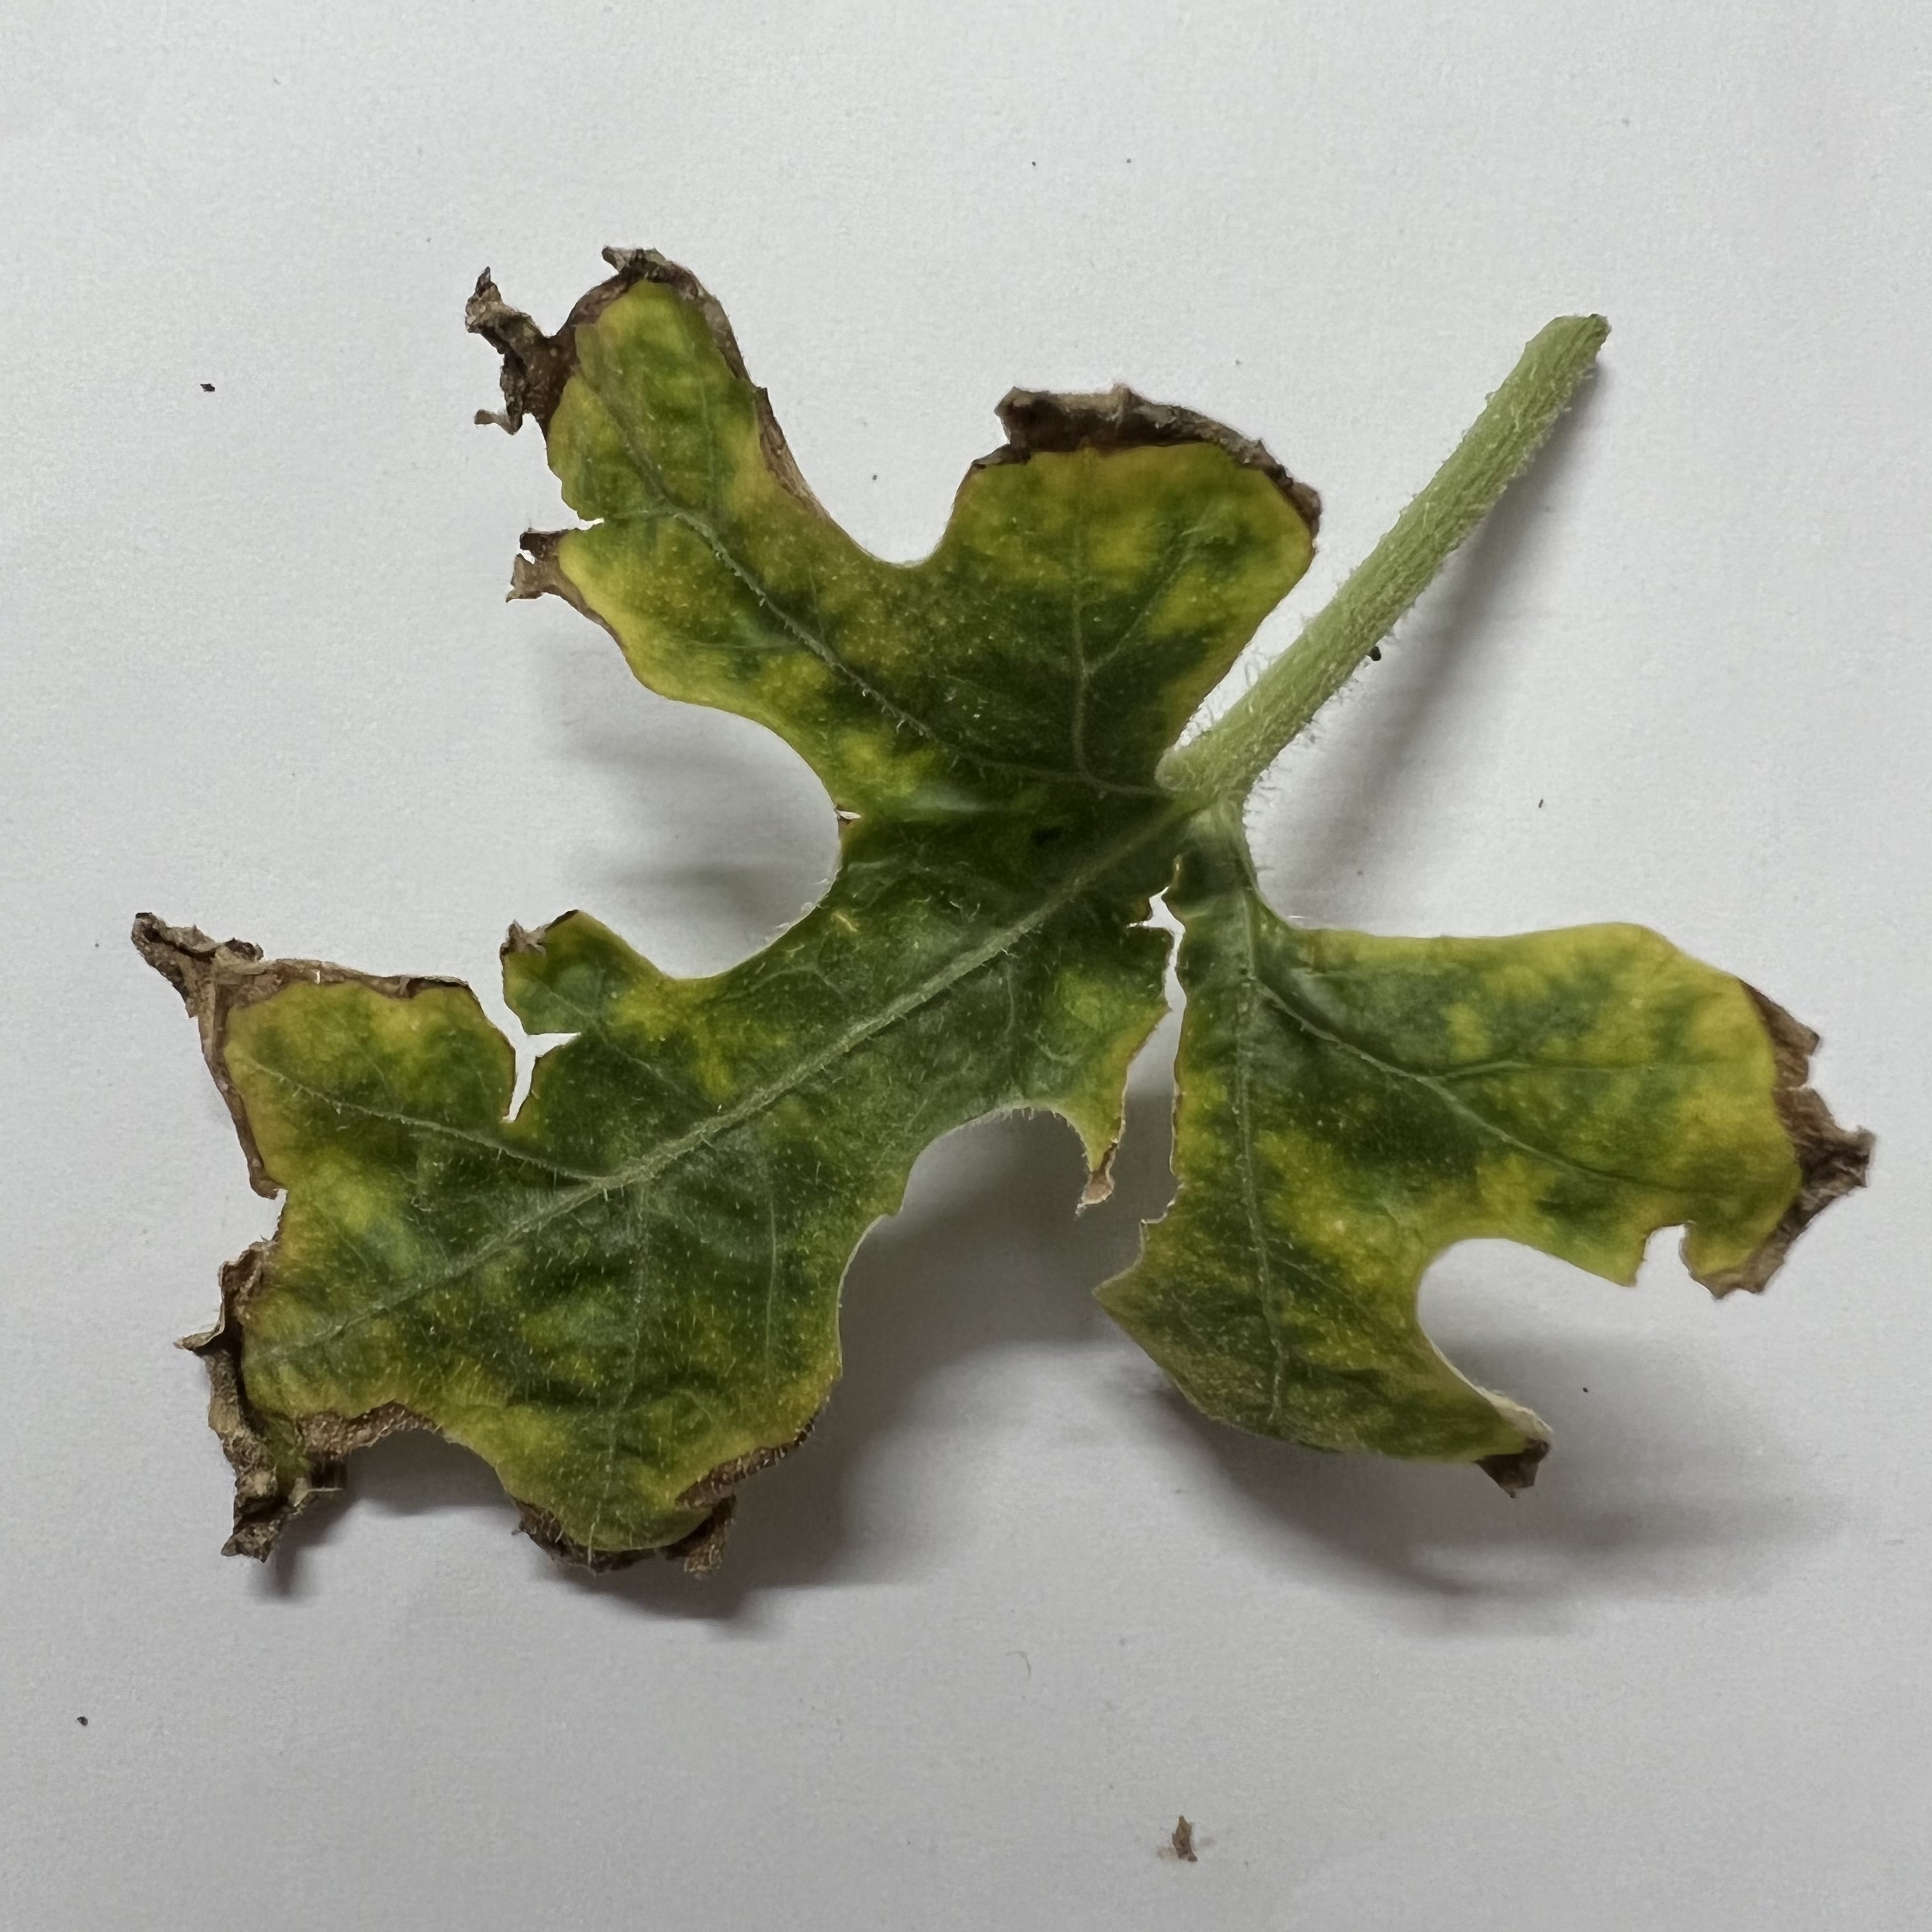
Label: Downy_Mildew